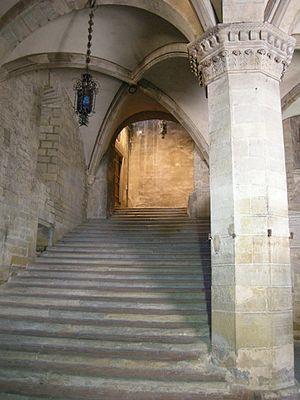
Le Palazzo dei Priori ou Palazzo comunale di Città di Castello est un palais de Città di Castello dans la province de Pérouse en Ombrie, dont la construction remonte à la première moitié du XIVᵉ siècle.